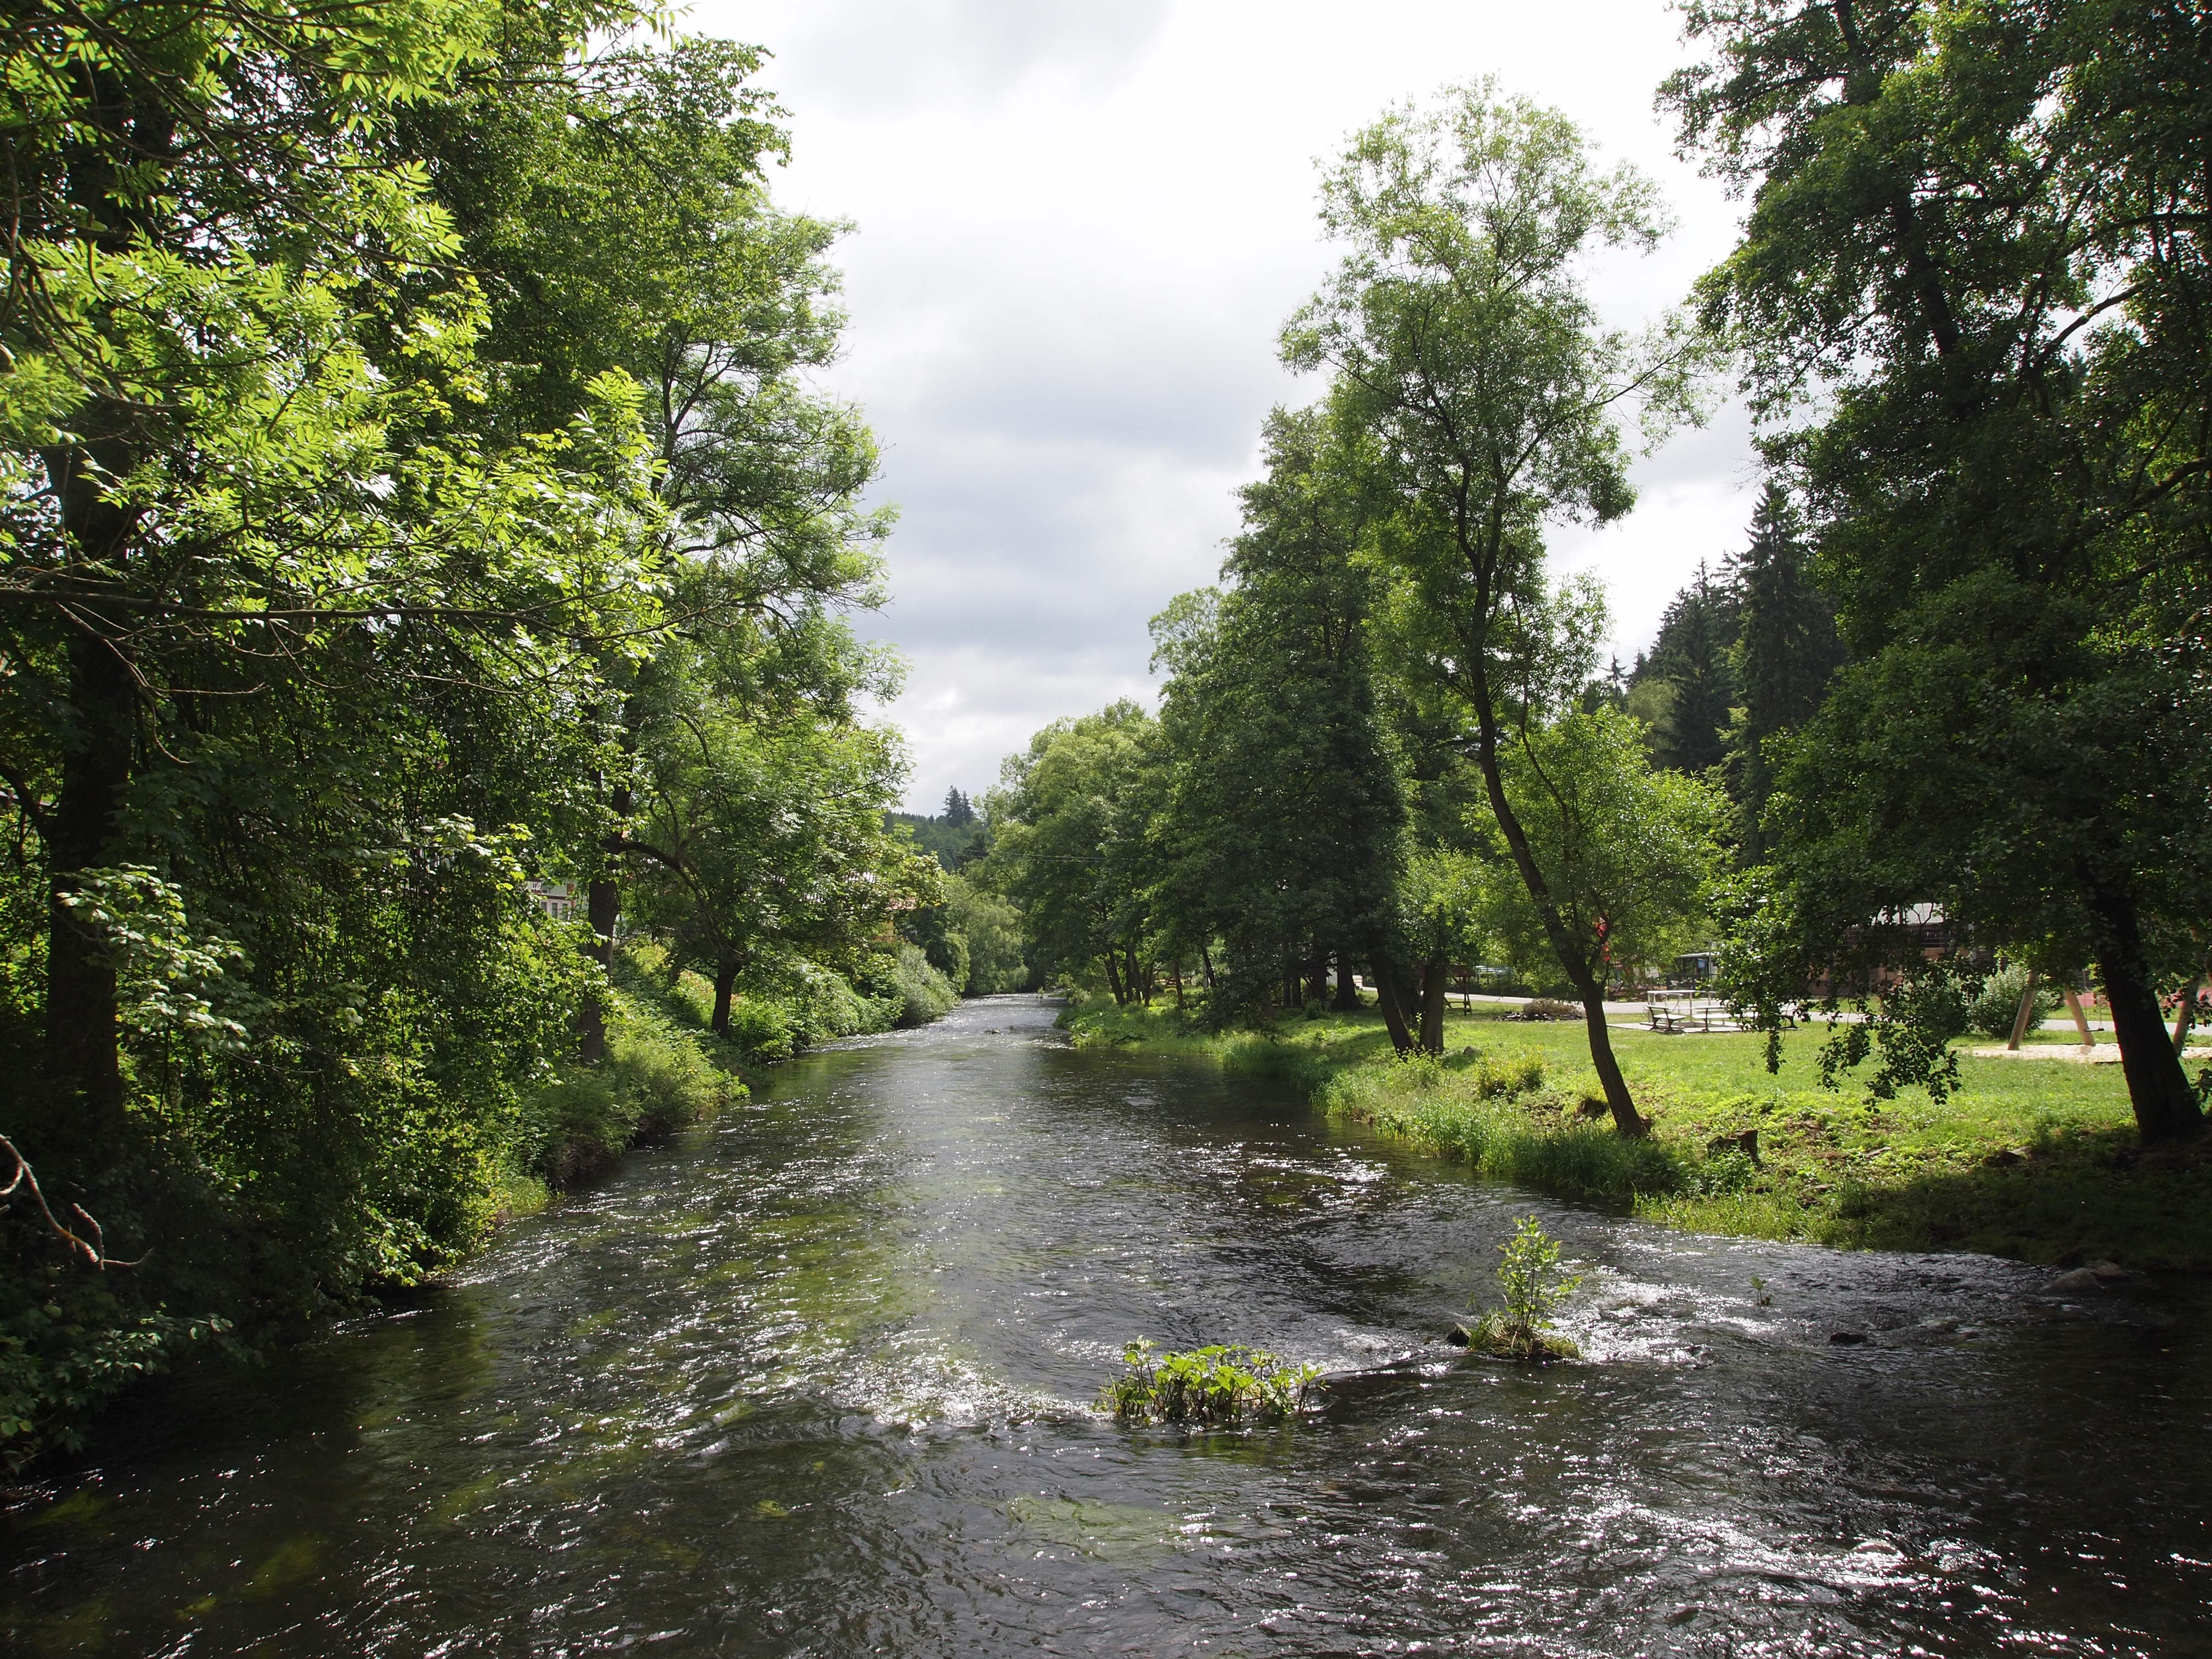
landscape, tree, water, nature, forest, sky, countryside, river, canal, country, summer, stream, spring, jungle, scenic, rapid, waterway, body of water, trees, woods, outside, clouds, rainforest, germany, habitat, ecosystem, watercourse, landform, natural environment, geographical feature